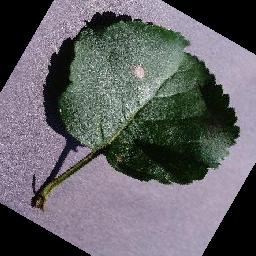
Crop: apple
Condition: black_rot